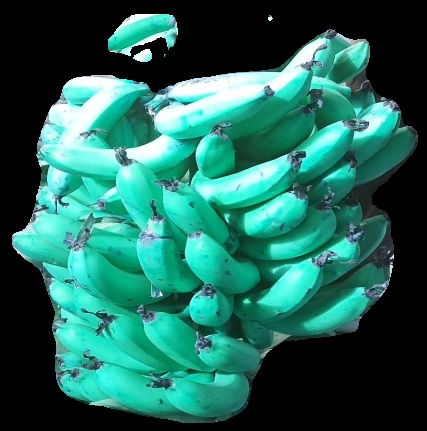
Variety: pachbale
Grade: grade3